Transgender

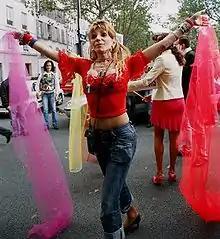
Camille Cabral, a French transgender activist at a demonstration for transgender people in Paris, October 1, 2005

Before the mid-20th century, various terms were used within and beyond Western medical and psychological sciences to identify persons and identities labeled "transsexual", and later "transgender" from mid-century onward. Imported from the German and ultimately modeled after German "Transsexualismus" (coined in 1923), the English term "transsexual" has enjoyed international acceptability, though "transgender" has been increasingly preferred over "transsexual". The word "transgender" acquired its modern umbrella term meaning in the 1990s.